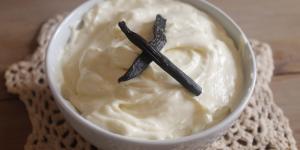
crema diplomatica